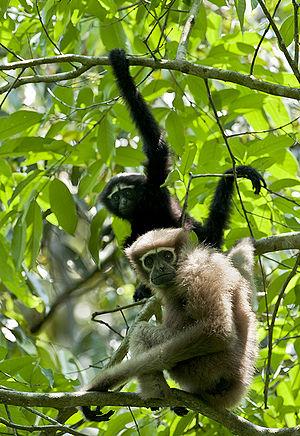
Le sanctuaire faunique de Hollongapar Gibbon est une zone protégée indienne du district de Jorhat en Assam. Le sanctuaire s'étend sur 19,156 km².